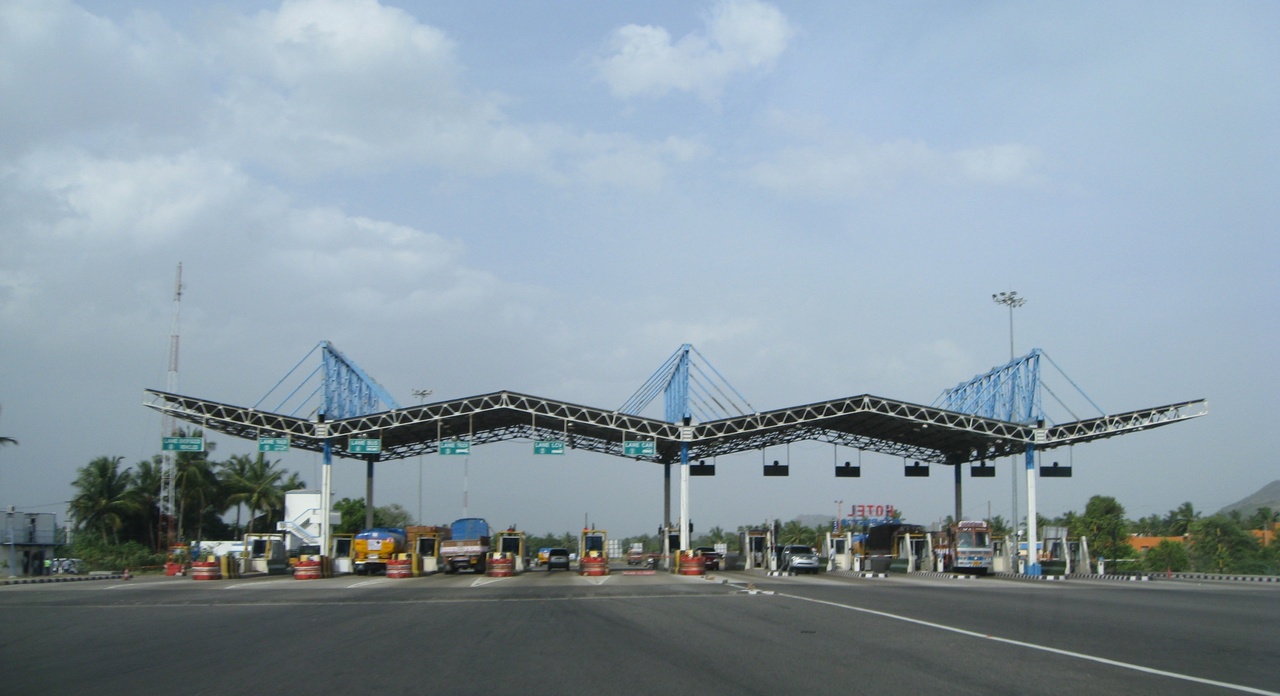
User Fee Collection Plaza on the Reliance Namakkal-Karur Toll Road.